James Beard Foundation Award: 1990s

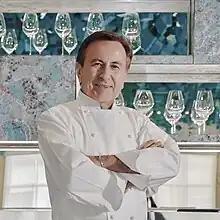
Daniel Boulud

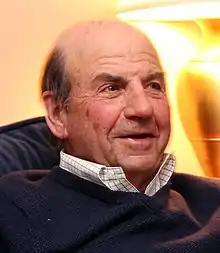
Calvin Trillin

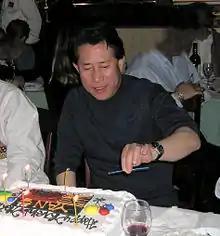
Martin Yan

The 1995 James Beard Awards were presented on May 10, 1995, at the New York Marriott Marquis, in a televised ceremony hosted by Robin Leach and Donna Hanover.